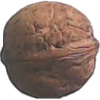
Label: walnut